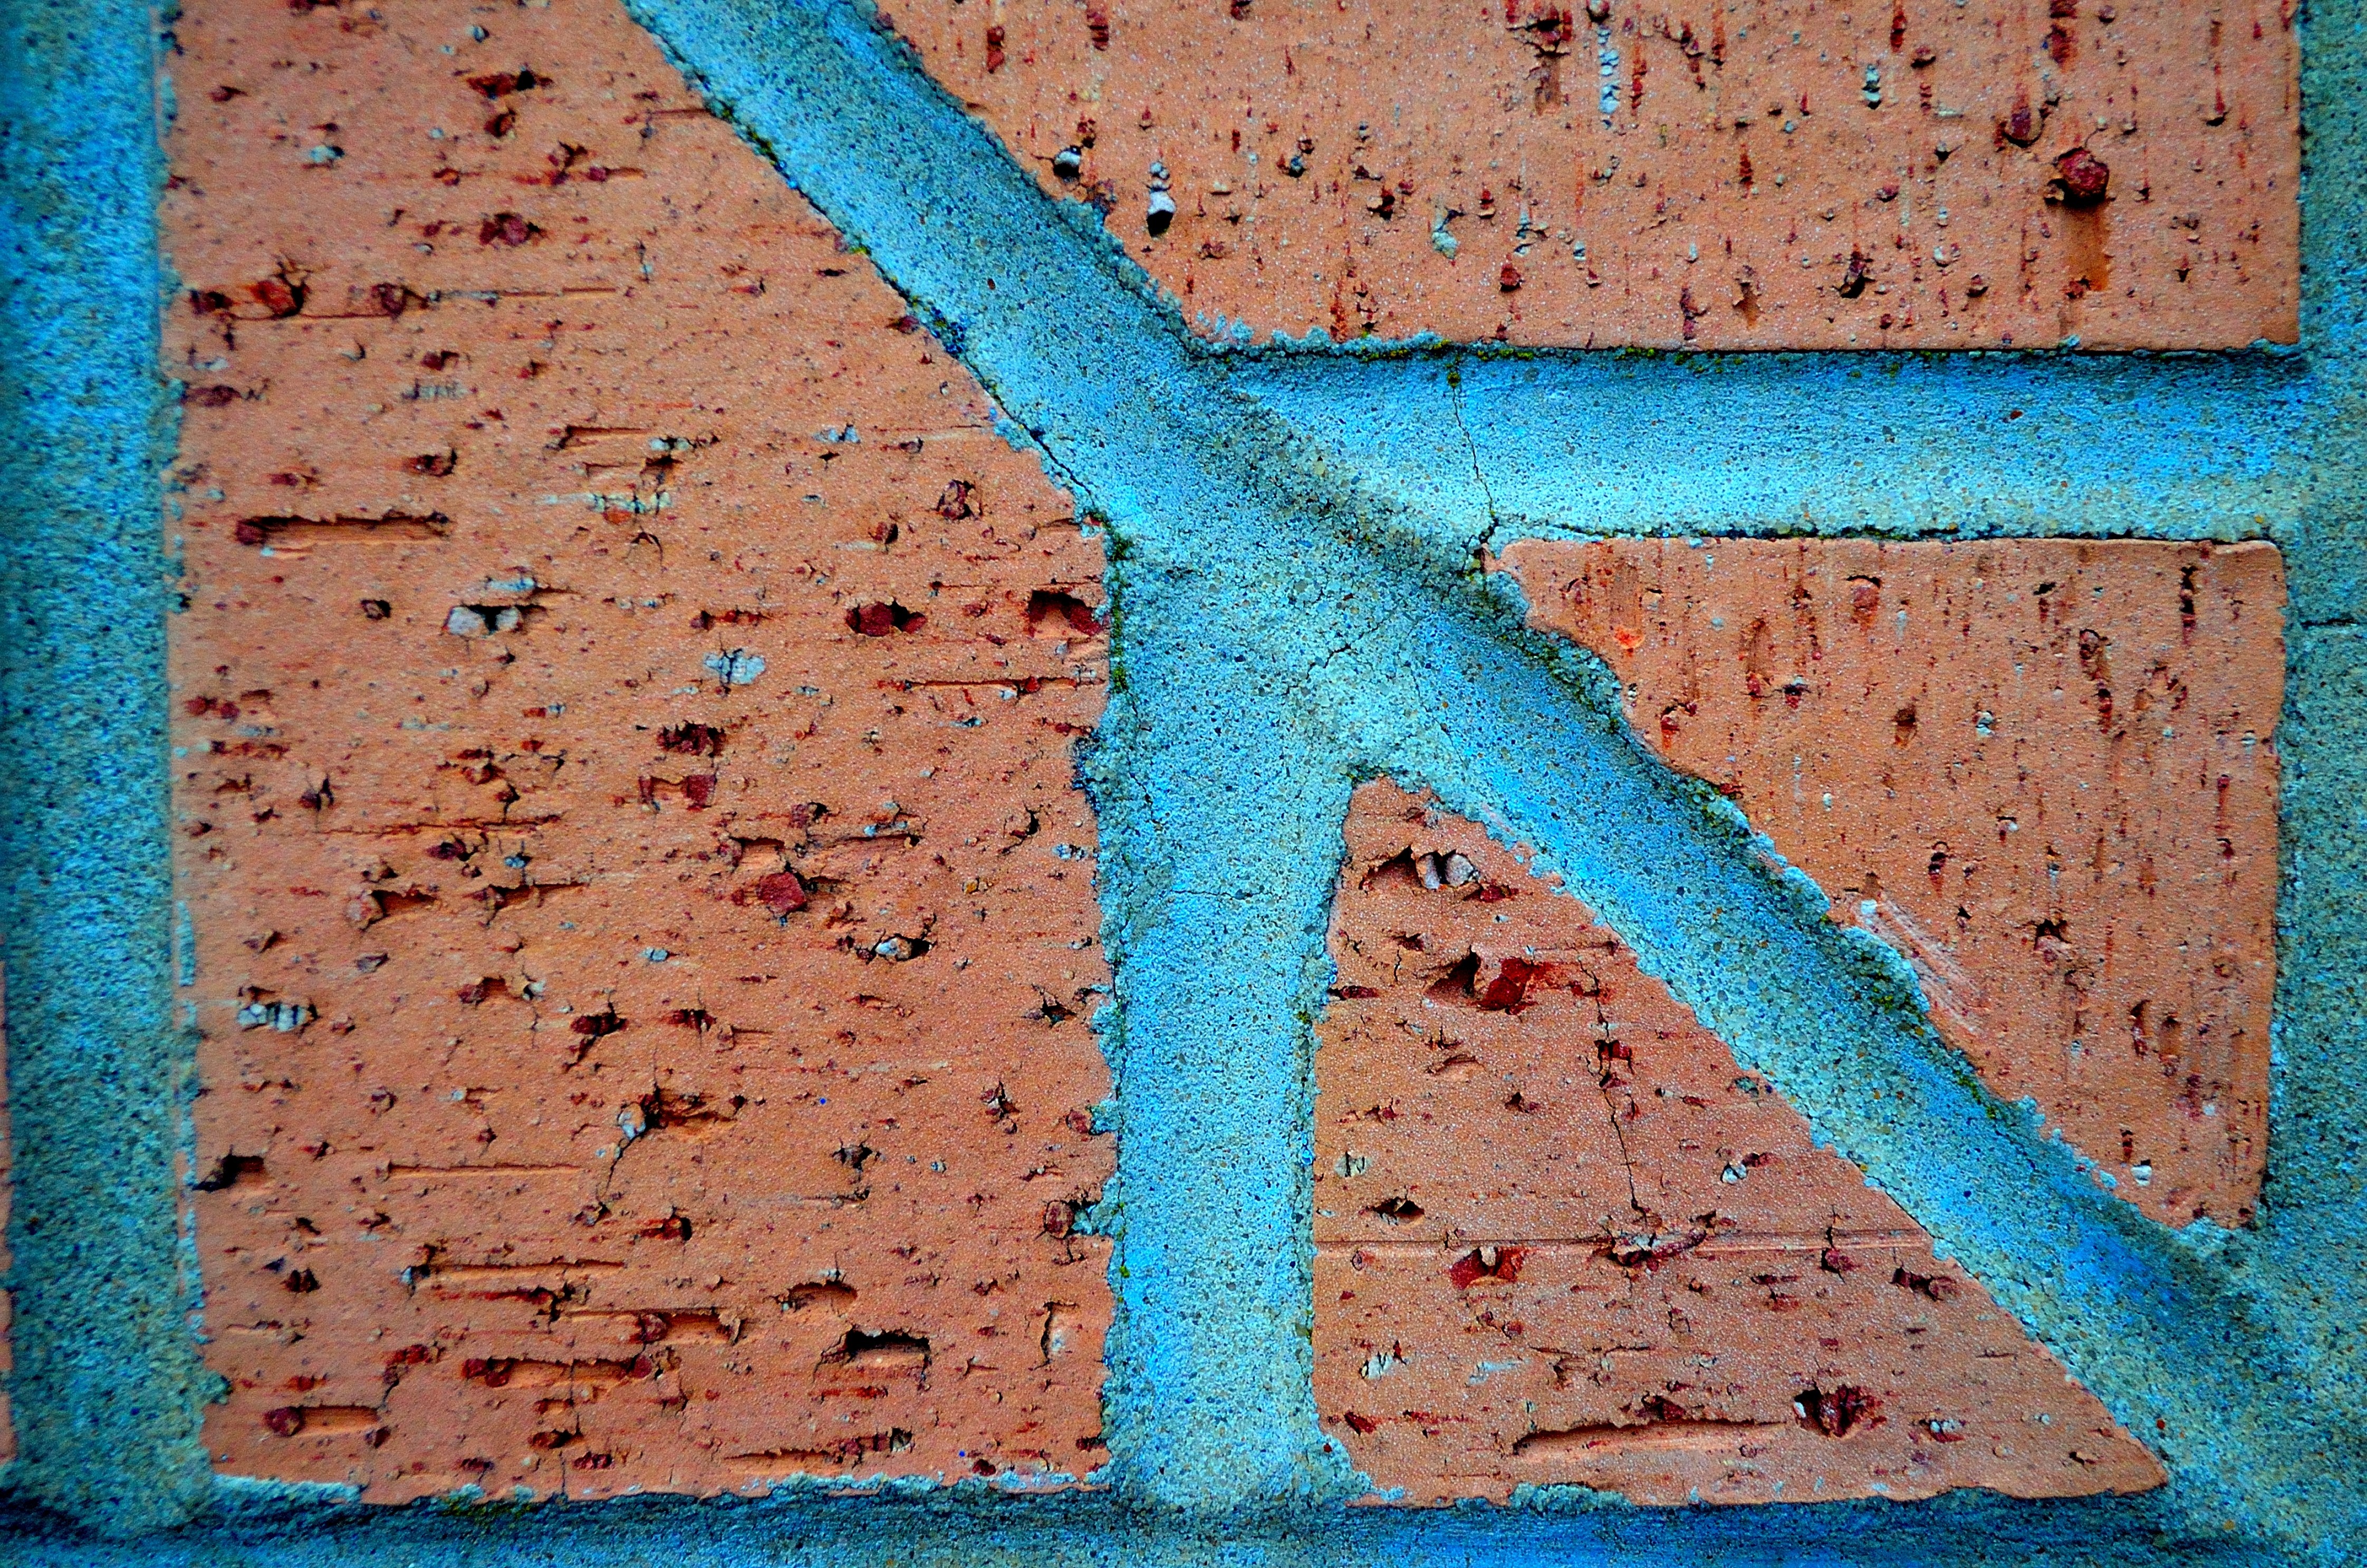
architecture, texture, number, wall, green, red, color, soil, blue, brick, material, textile, art, background, joint, flooring